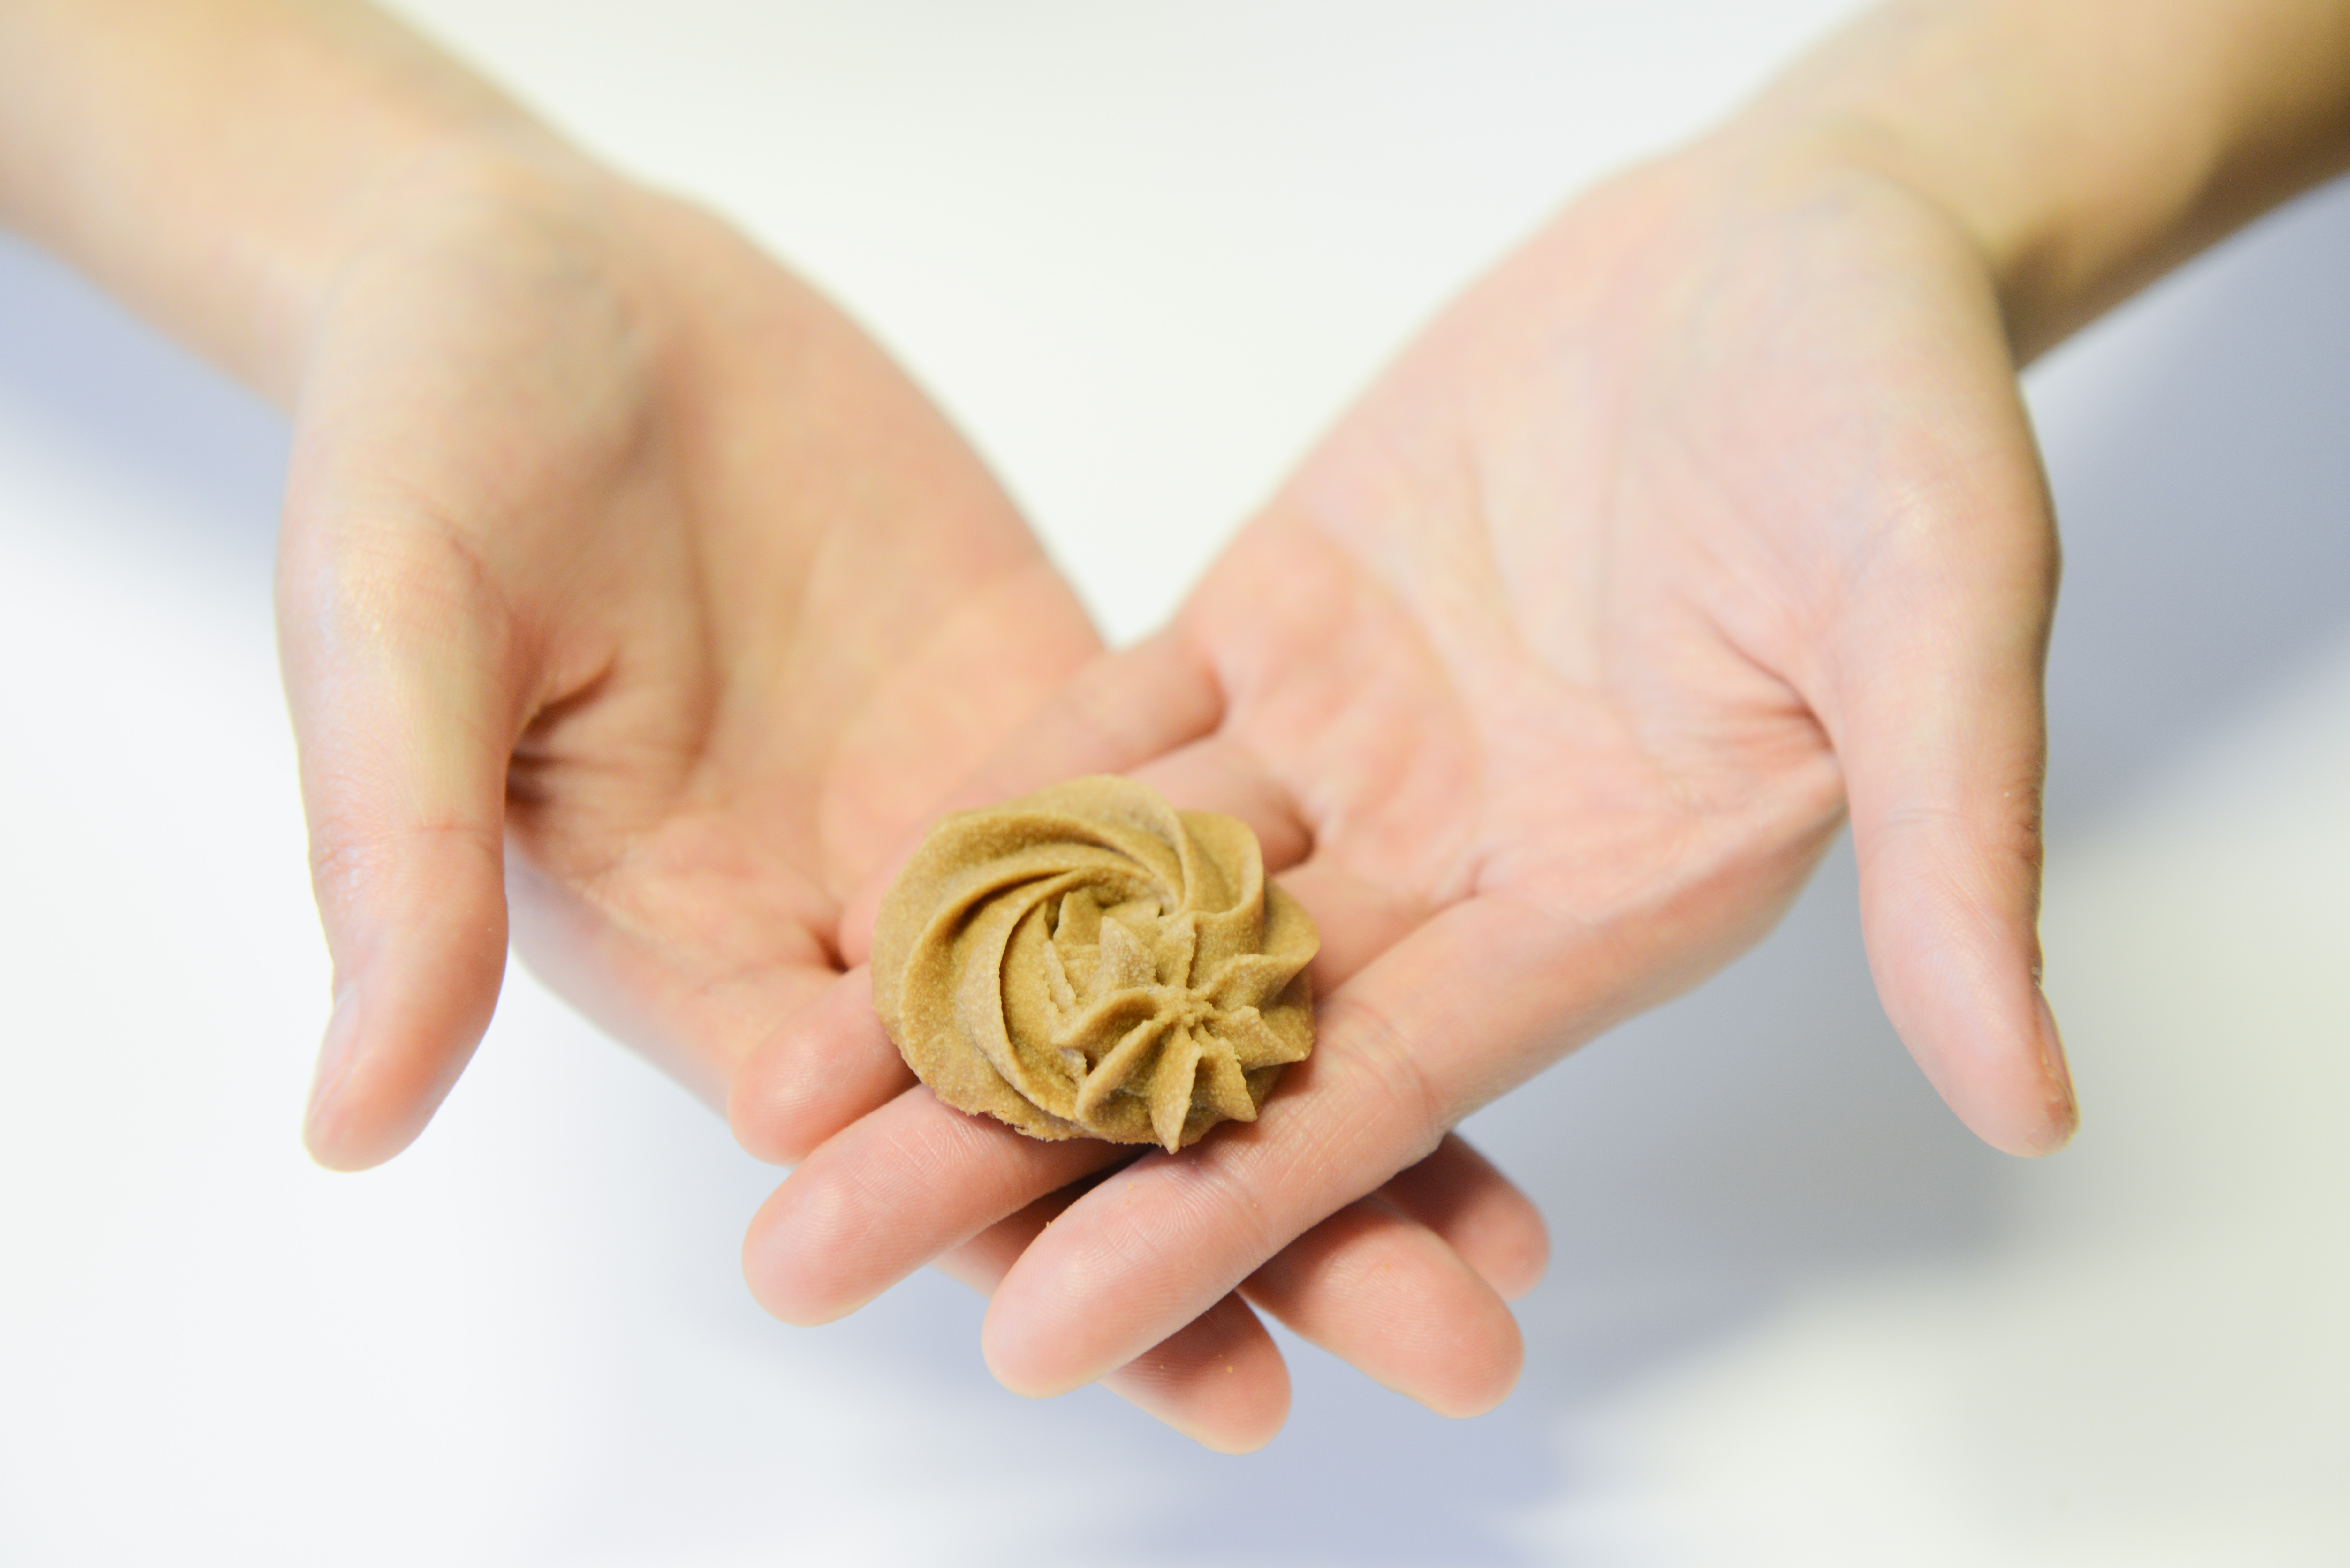
hand, finger, nail, plant, gesture, fashion accessory, petal, food, flower, metal